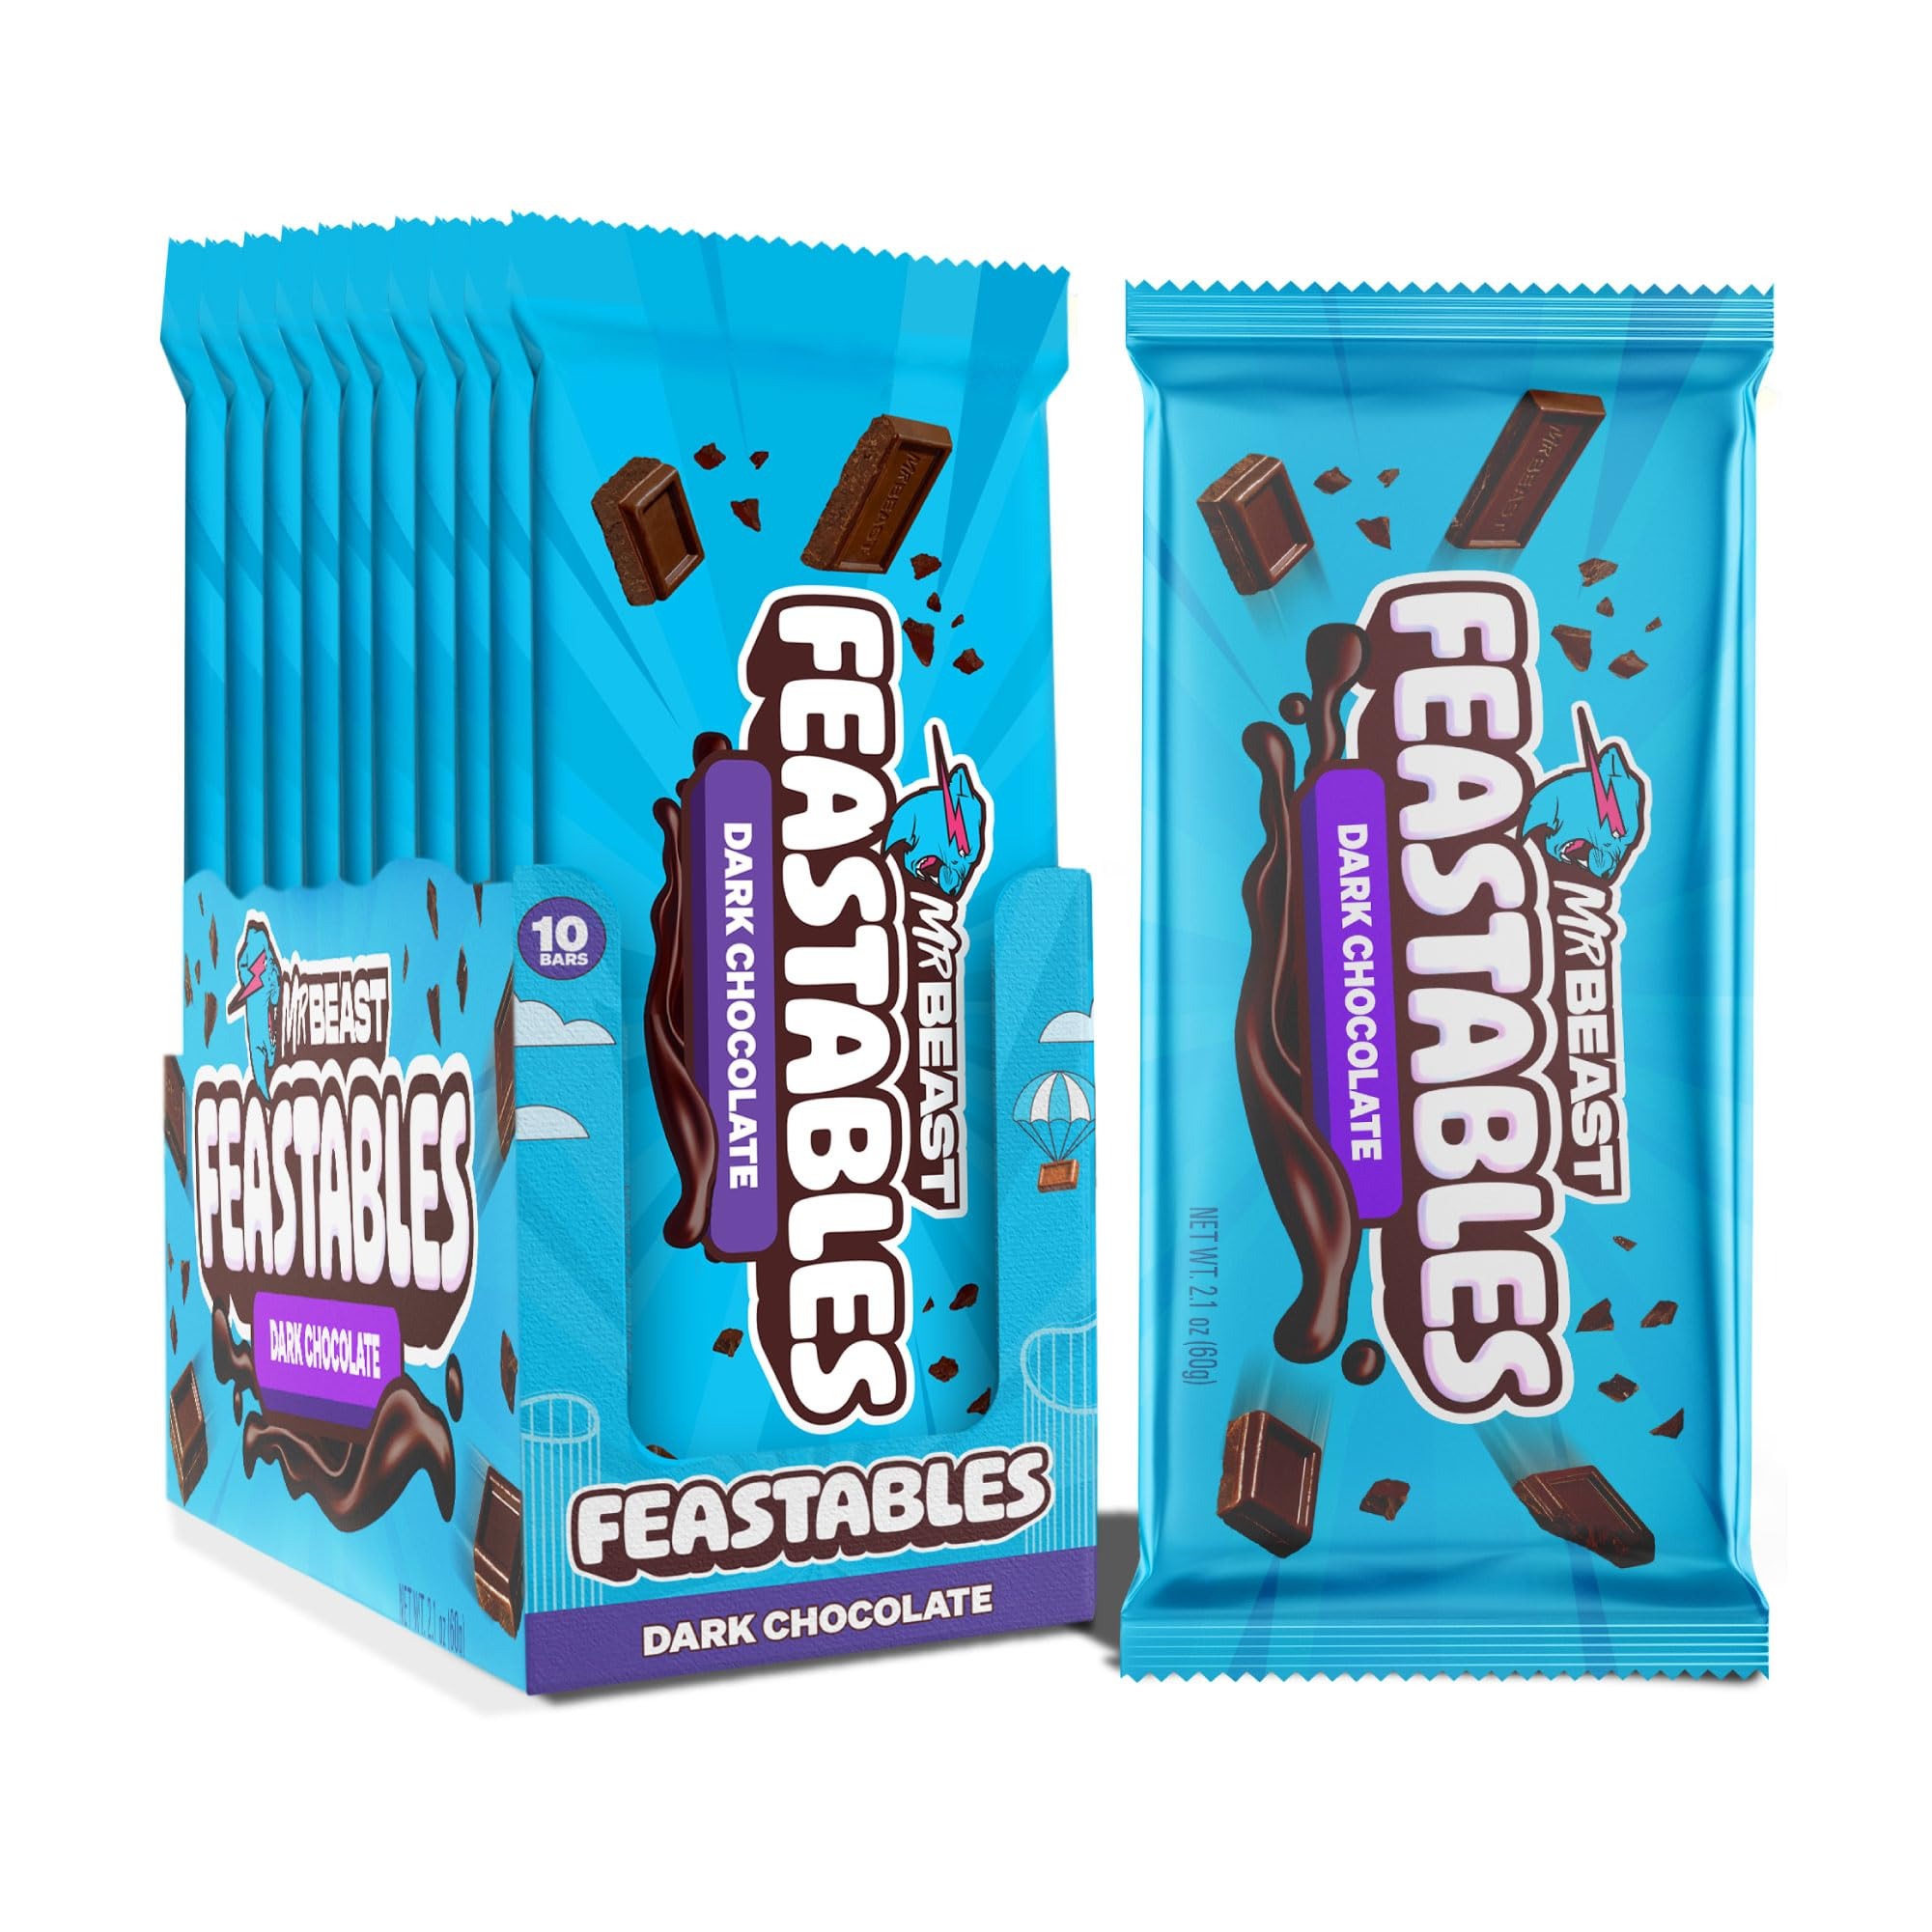
Item Name: Feastables Original Dark Chocolate KING Size Chocolate Bar, 2.1oz (60g), 10 count
Bullet Point 1: The rich yet creamy texture of our OG Chocolate not only will level up your day but it will leave you wondering how you can get your hands on MORE.
Bullet Point 2: With just 4 base ingredients, all our bars are 100% plant-based with organic cacao and are incredibly delicious from start to finish.
Bullet Point 3: Focusing on incredible quality and carefully sourced ingredients our OG Chocolate just hits a little different.
Bullet Point 4: Made with ingredients you can pronounce and that your tastebuds will love.
Bullet Point 5: The final boss of all chocolates.
Value: 21.2
Unit: Ounce

Price: 2.59